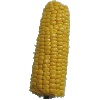
Label: corn